SS Archimedes

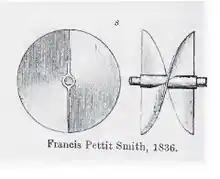
Smith's revised 1836 patent. This is the propeller design originally fitted to "Archimedes".

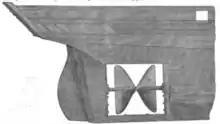
Screw propeller of "Archimedes" as fitted in the stern of the ship

Smith initially had some difficulty sourcing suitable engines for the ship, as screw propulsion presented some unfamiliar technical challenges. Eventually the leading engineering firm of J. and G. Rennie agreed to design and supply the engines, and the Rennies themselves were persuaded to take a financial interest in the ship and its technology.